Old Time Pottery

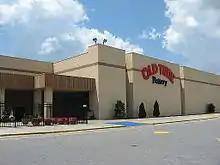
Old Time Pottery in Madison, Tennessee

Old Time Pottery is a discount home décor retailer based in Murfreesboro, Tennessee, United States.